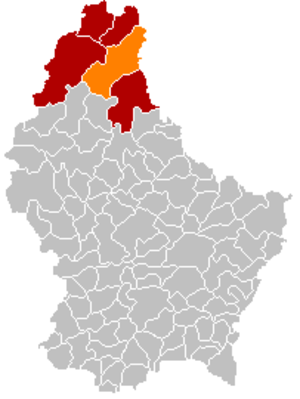
Clervaux est une localité luxembourgeoise, chef-lieu de la commune portant le même nom et chef-lieu du canton homonyme.
Munshausen est une section de la commune luxembourgeoise de Clervaux située dans le canton de Clervaux.